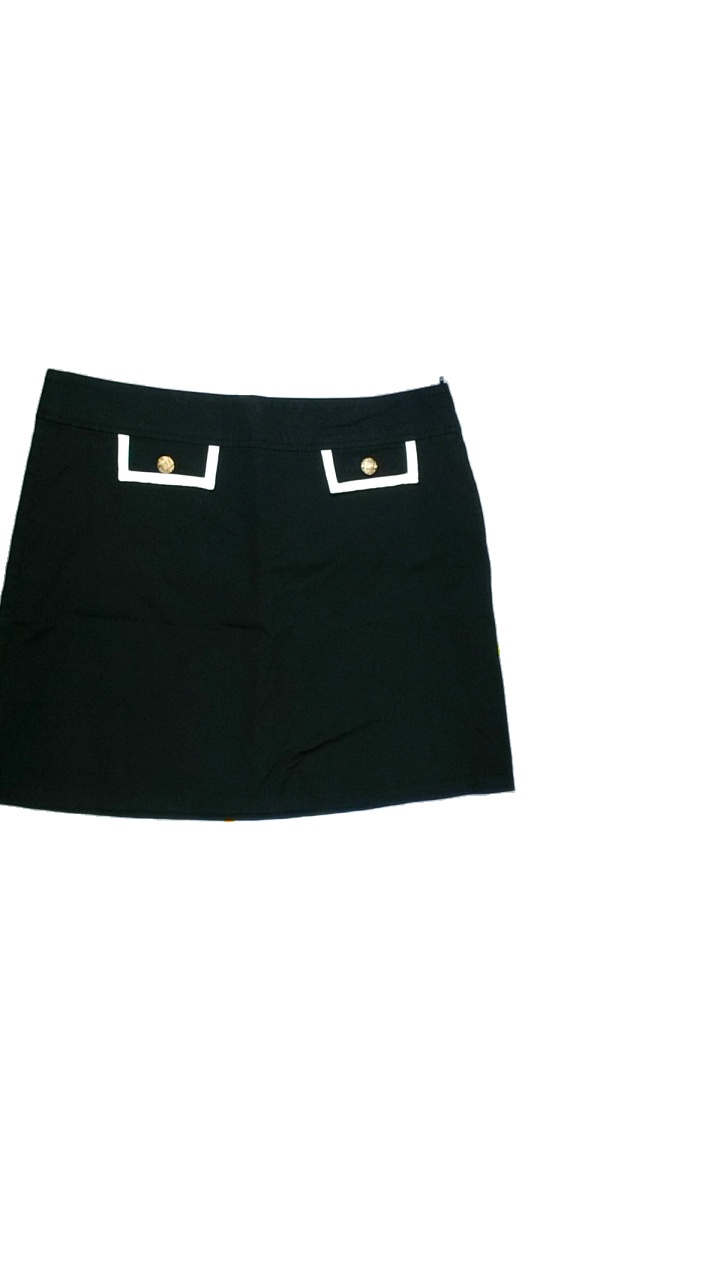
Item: Skirt (Ladies)
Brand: Lindex
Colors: Black, White
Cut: Tight
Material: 98%cotton 2%elastane
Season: Summer
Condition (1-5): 3
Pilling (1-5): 4
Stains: Minor
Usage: Export
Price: <50